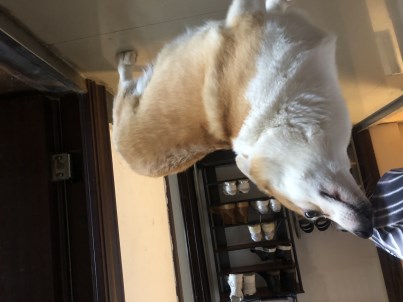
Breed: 2909-n000116-Cardigan